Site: brandenburg
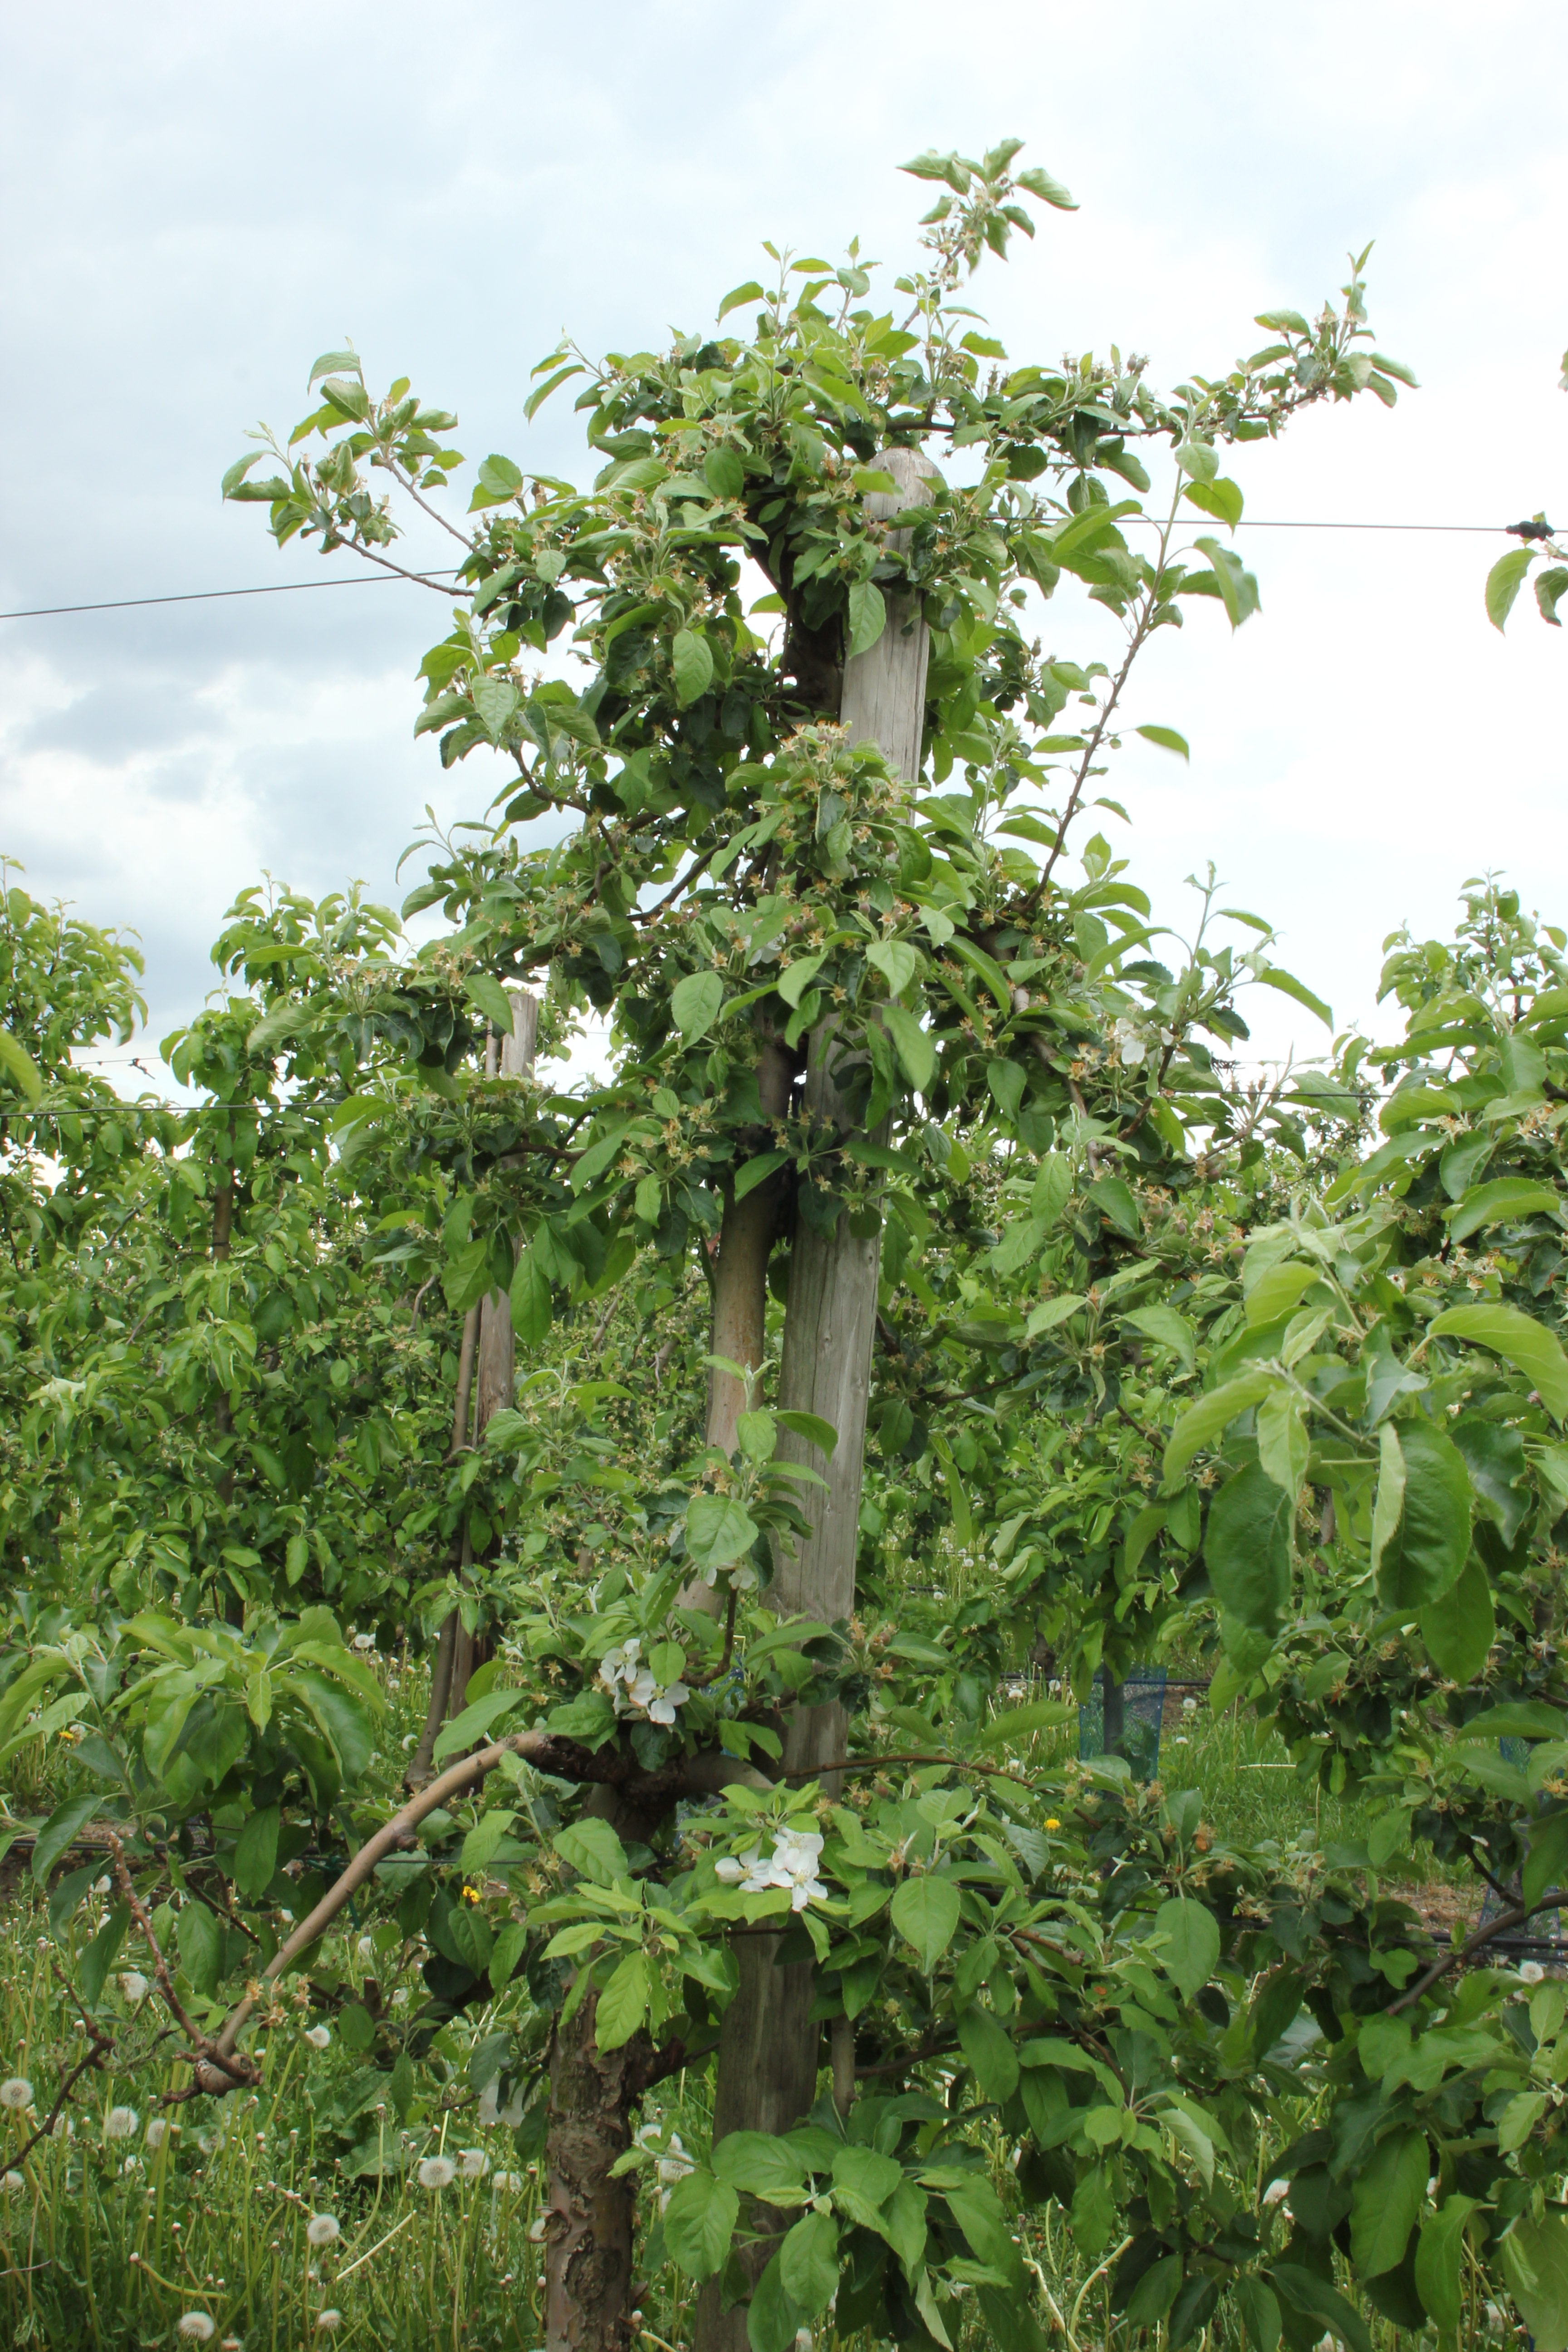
Growth stage (BBCH 67): Flowering